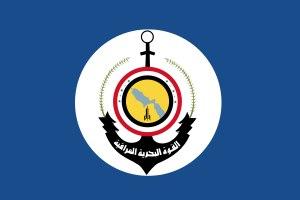
La marine irakienne est l'une des composantes de l'armée irakienne. Ses principales responsabilités sont la protection du littoral irakien et des actifs offshore. Initialement appelée Force de défense côtière irakienne, son nom officiel a été changé le 12 janvier 2005.